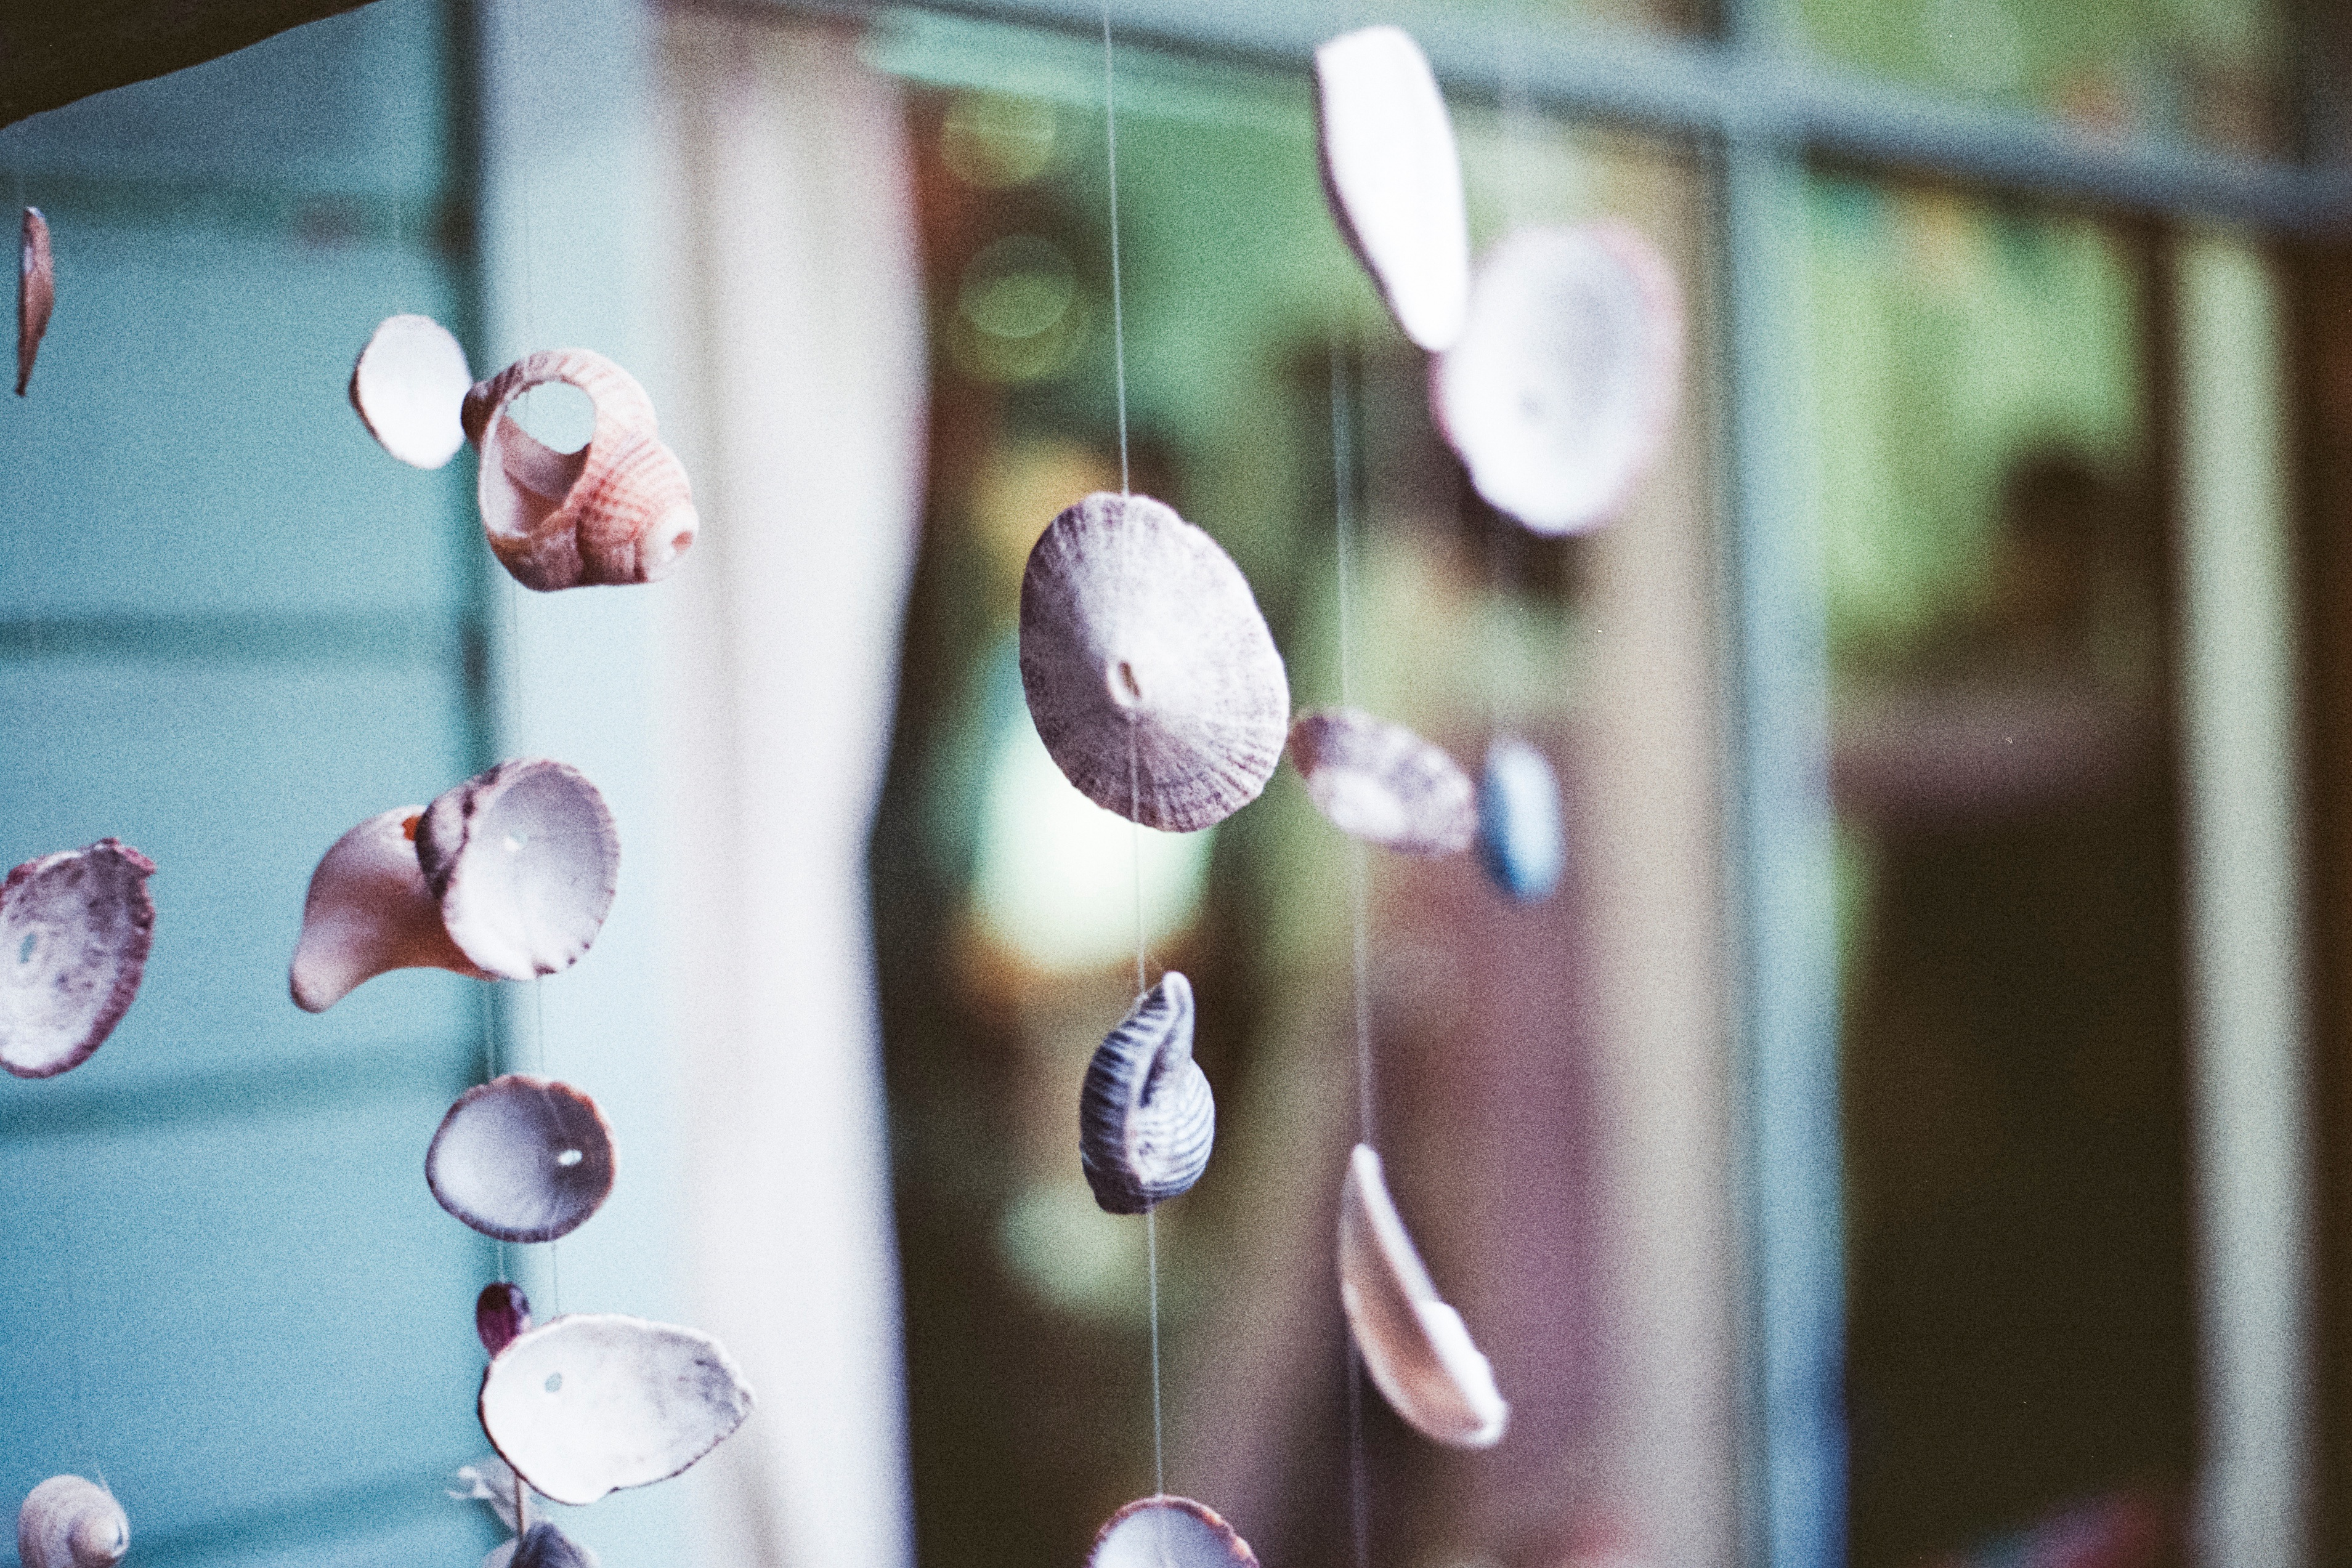
flower, glass, green, color, blue, lighting